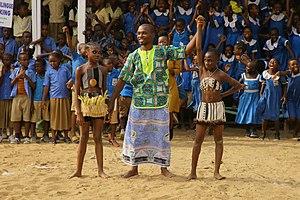
La culture du Cameroun, pays de l'Afrique centrale, désigne d'abord les pratiques culturelles observables de ses habitants.